Question: Please indicate a possible affordance area of drum that can be used for striking
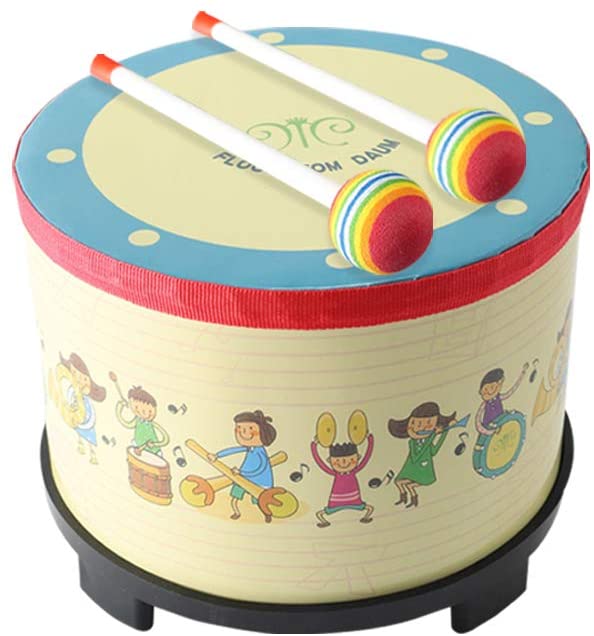
Answer: [14.5, 26.5, 590.5, 290.5]